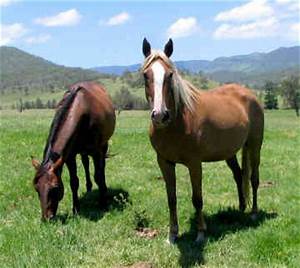
Label: cavallo